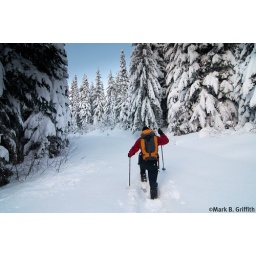
Even logging roads look beautiful with their trees dressed in fresh winter snow.